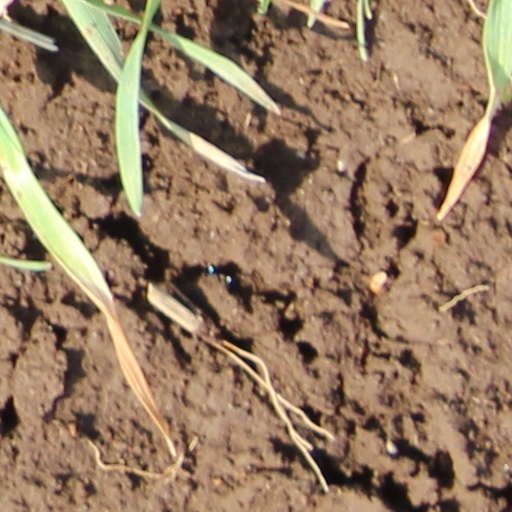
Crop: wheat